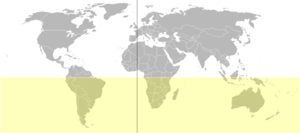
L'hémisphère sud, austral ou méridional est la moitié qui s'étend entre l'équateur et le pôle Sud d'une planète.